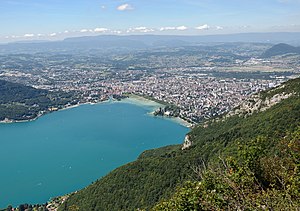
20. etape af Tour de France 2013
Annecy søen med Annecy i baggrunden.
Tyvende etape af Tour de France 2013 er en 125 km lang bjergetape. Den bliver kørt lørdag den 20. juli fra Annecy til Annecy-Semnoz i Haute-Savoie.